Citizens Advice

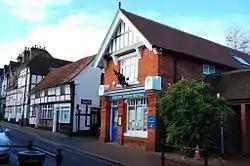
Godalming Citizens Advice (pictured) in Godalming, Surrey, is one of 316 Citizens Advice offices in the United Kingdom.

The origins of the modern Citizens Advice service can be traced back to the Betterton Report on Public Assistance from 1924. This report recommended that advice centres should be set up to offer members of the public advice to help them with their problems. During the 1930s, as preparations and plans were drawn up for the possibility of war, the role that the voluntary sector should have was determined. The National Council for Social Service (NCSS) called a meeting in 1938 in which plans to establish "Citizens Aid Bureaux" were devised in the event of war.